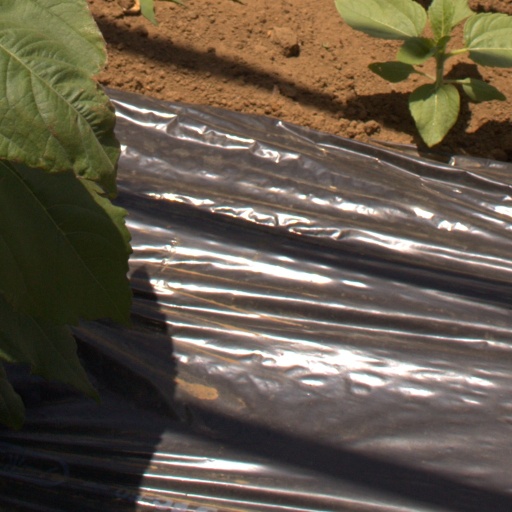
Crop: Jerusalem artichoke